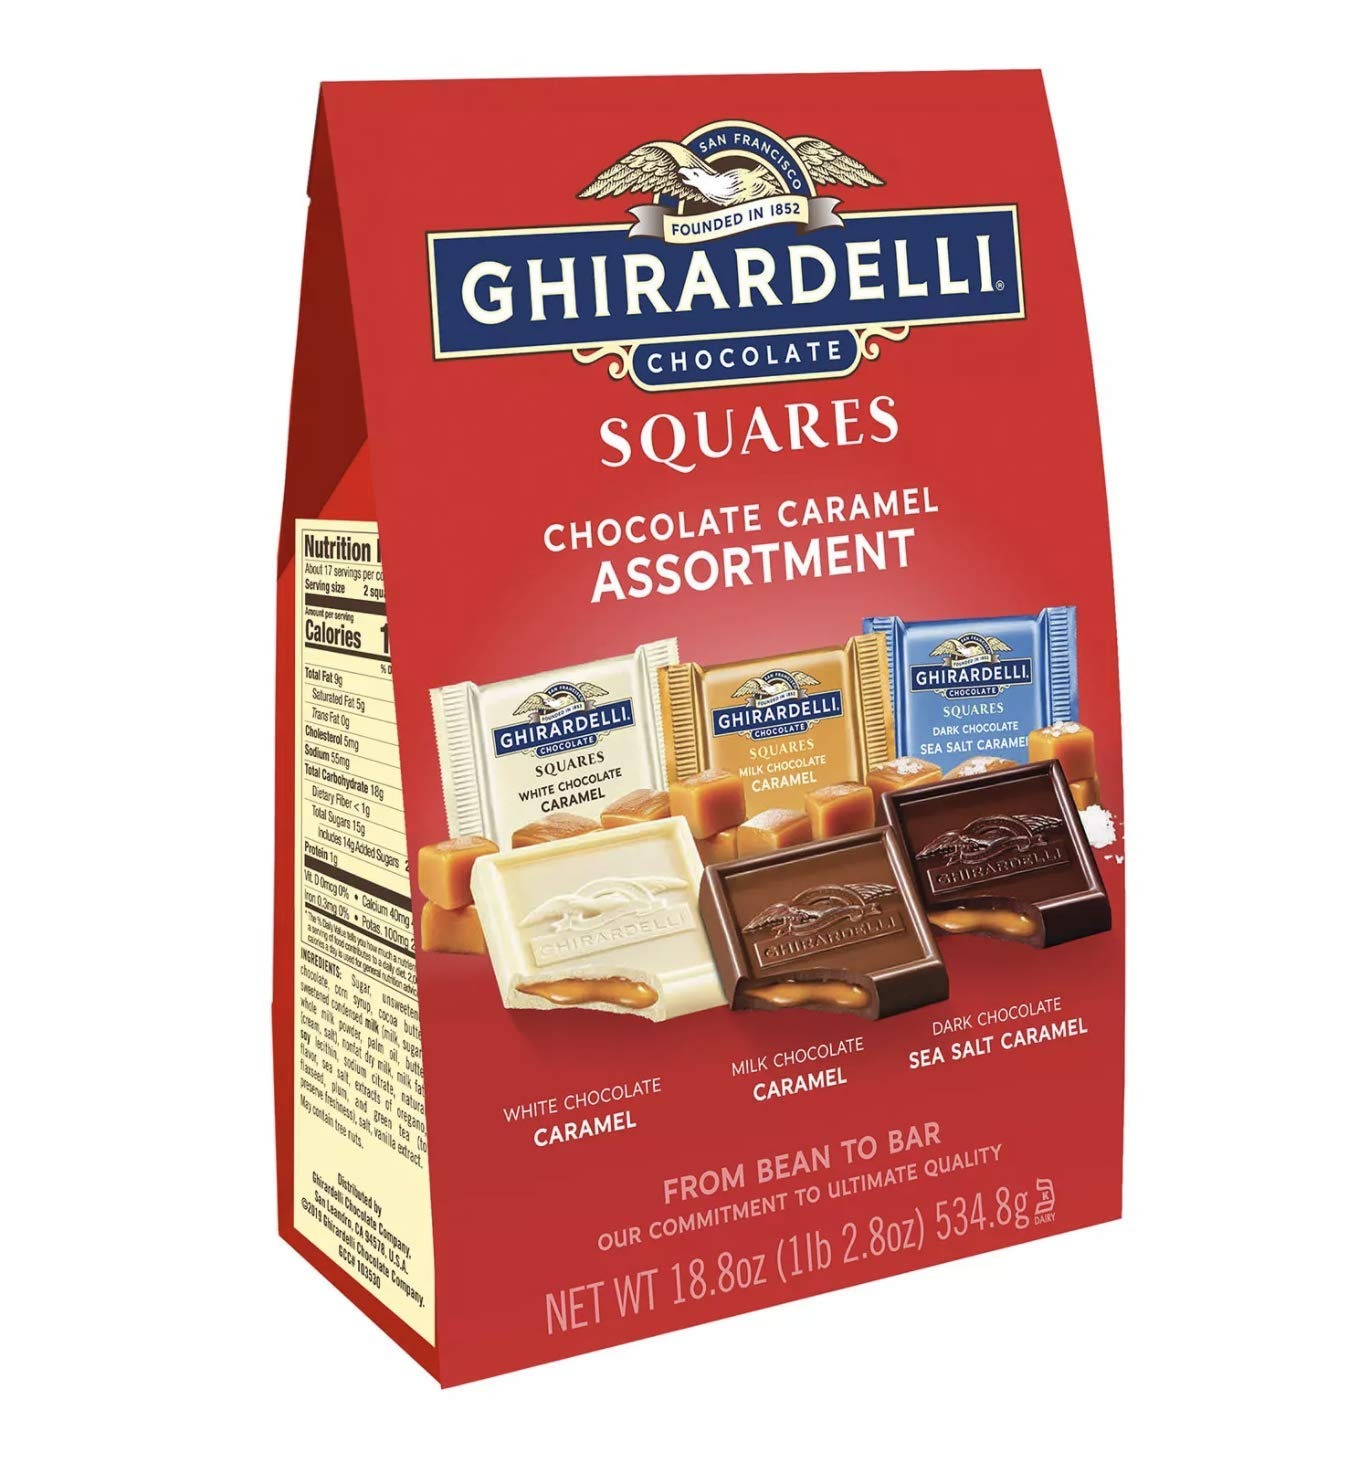
Item Name: Ghirardelli Caramel Trio Assortment (18.8 Ounce .)
Bullet Point 1: Product Type:Chocolate Candy
Bullet Point 2: Item Package Dimension:9.702 cm L X16.306 cm W X22.809 cm H
Bullet Point 3: Item Package Weight:0.59 kg
Bullet Point 4: Country Of Origin: United States
Value: 18.8
Unit: Ounce

Price: 17.24